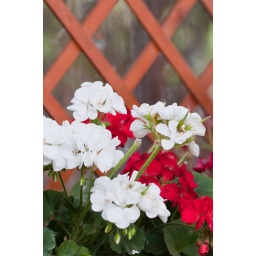
Several red and white geranium flowers in front of an ornamental wooden fence.